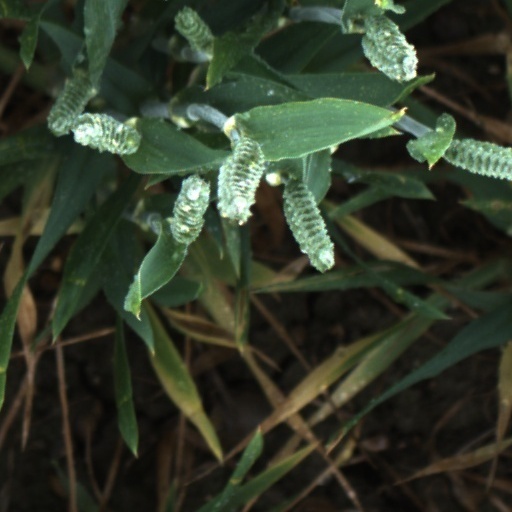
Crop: wheat